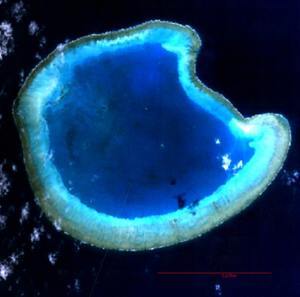
Les îles Éparses de l'océan Indien, couramment appelées les îles Éparses, sont de petites îles françaises de l'Ouest de l’océan Indien, situées autour de Madagascar. On distingue généralement cinq entités au sein de cet ensemble éclaté : les îles Europa, Bassas da India et Juan de Nova d'une part, situées dans le canal du Mozambique ; les îles Glorieuses et Tromelin d'autre part, situées respectivement au nord et à l'est de Madagascar.
Bassas da India est un atoll français situé dans le canal du Mozambique, entre les côtes malgaches et mozambicaines, et faisant partie des îles Éparses de l'océan Indien, un district des Terres australes et antarctiques françaises.
Cet article recense les îles françaises.